Thomas Wright (mathematical instrument maker)

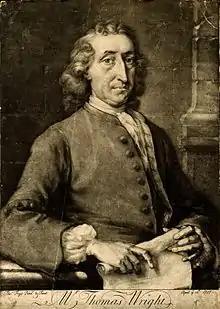
Mezzotint of “Mr. Thomas Wright” by Thomas Frye, 1737

Thomas Wright (1693-1767) was a British mathematical instrument maker working in London in the early 18th century. He was appointed "Mathematical Instrument Maker" to the Prince of Wales from 1718 (later King George II on this succession to the throne in 1727).